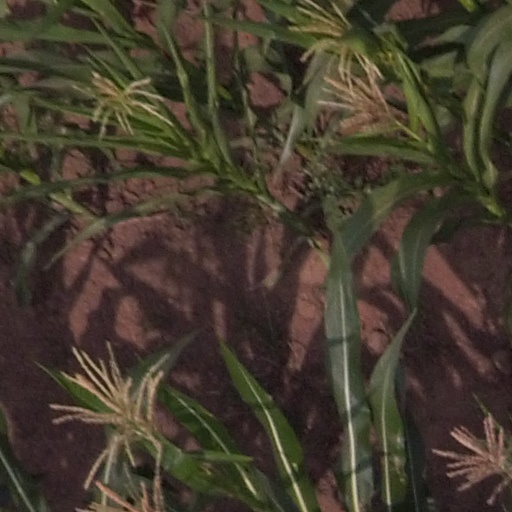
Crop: maize; corn